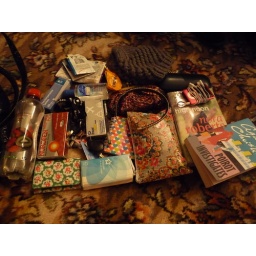
Whats in my bag the train addition. Things I need for a 7 1/2 hour train journey. Not fun!